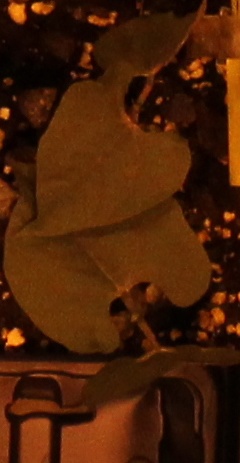
Label: Blackbean